Robert Mugabe

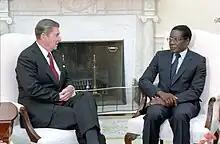
Mugabe with US president Ronald Reagan in 1983

The negotiations took place at Lancaster House in London and were led by the Conservative Party politician Peter Carington. Mugabe refused to attend these London peace talks, opposing the idea of a negotiated rather than military solution to the Rhodesian War. Machel insisted that he must, threatening to end Mozambican support for the ZANU-PF if he did not. Mugabe arrived in London in September 1979. There, he and Nkomo presented themselves as part of the "Patriotic Front" but established separate headquarters in the city. At the conference the pair were divided in their attitude; Nkomo wanted to present himself as a moderate while Mugabe played up to his image as a Marxist revolutionary, with Carrington exploiting this division. Throughout the negotiations, Mugabe did not trust the British and believed that they were manipulating events to their own advantage.